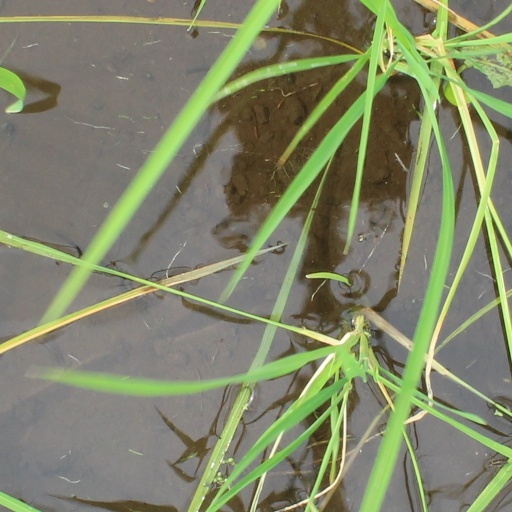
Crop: rice